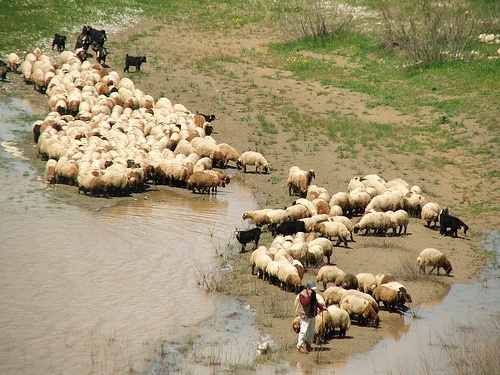
A flock of sheep are drinking buddy water.
The large group of sheep are standing by the water.
A man herding a large group of sheep
A herd of sheep walking across a muddy field.
A herd of sheep with man and dog next to water.